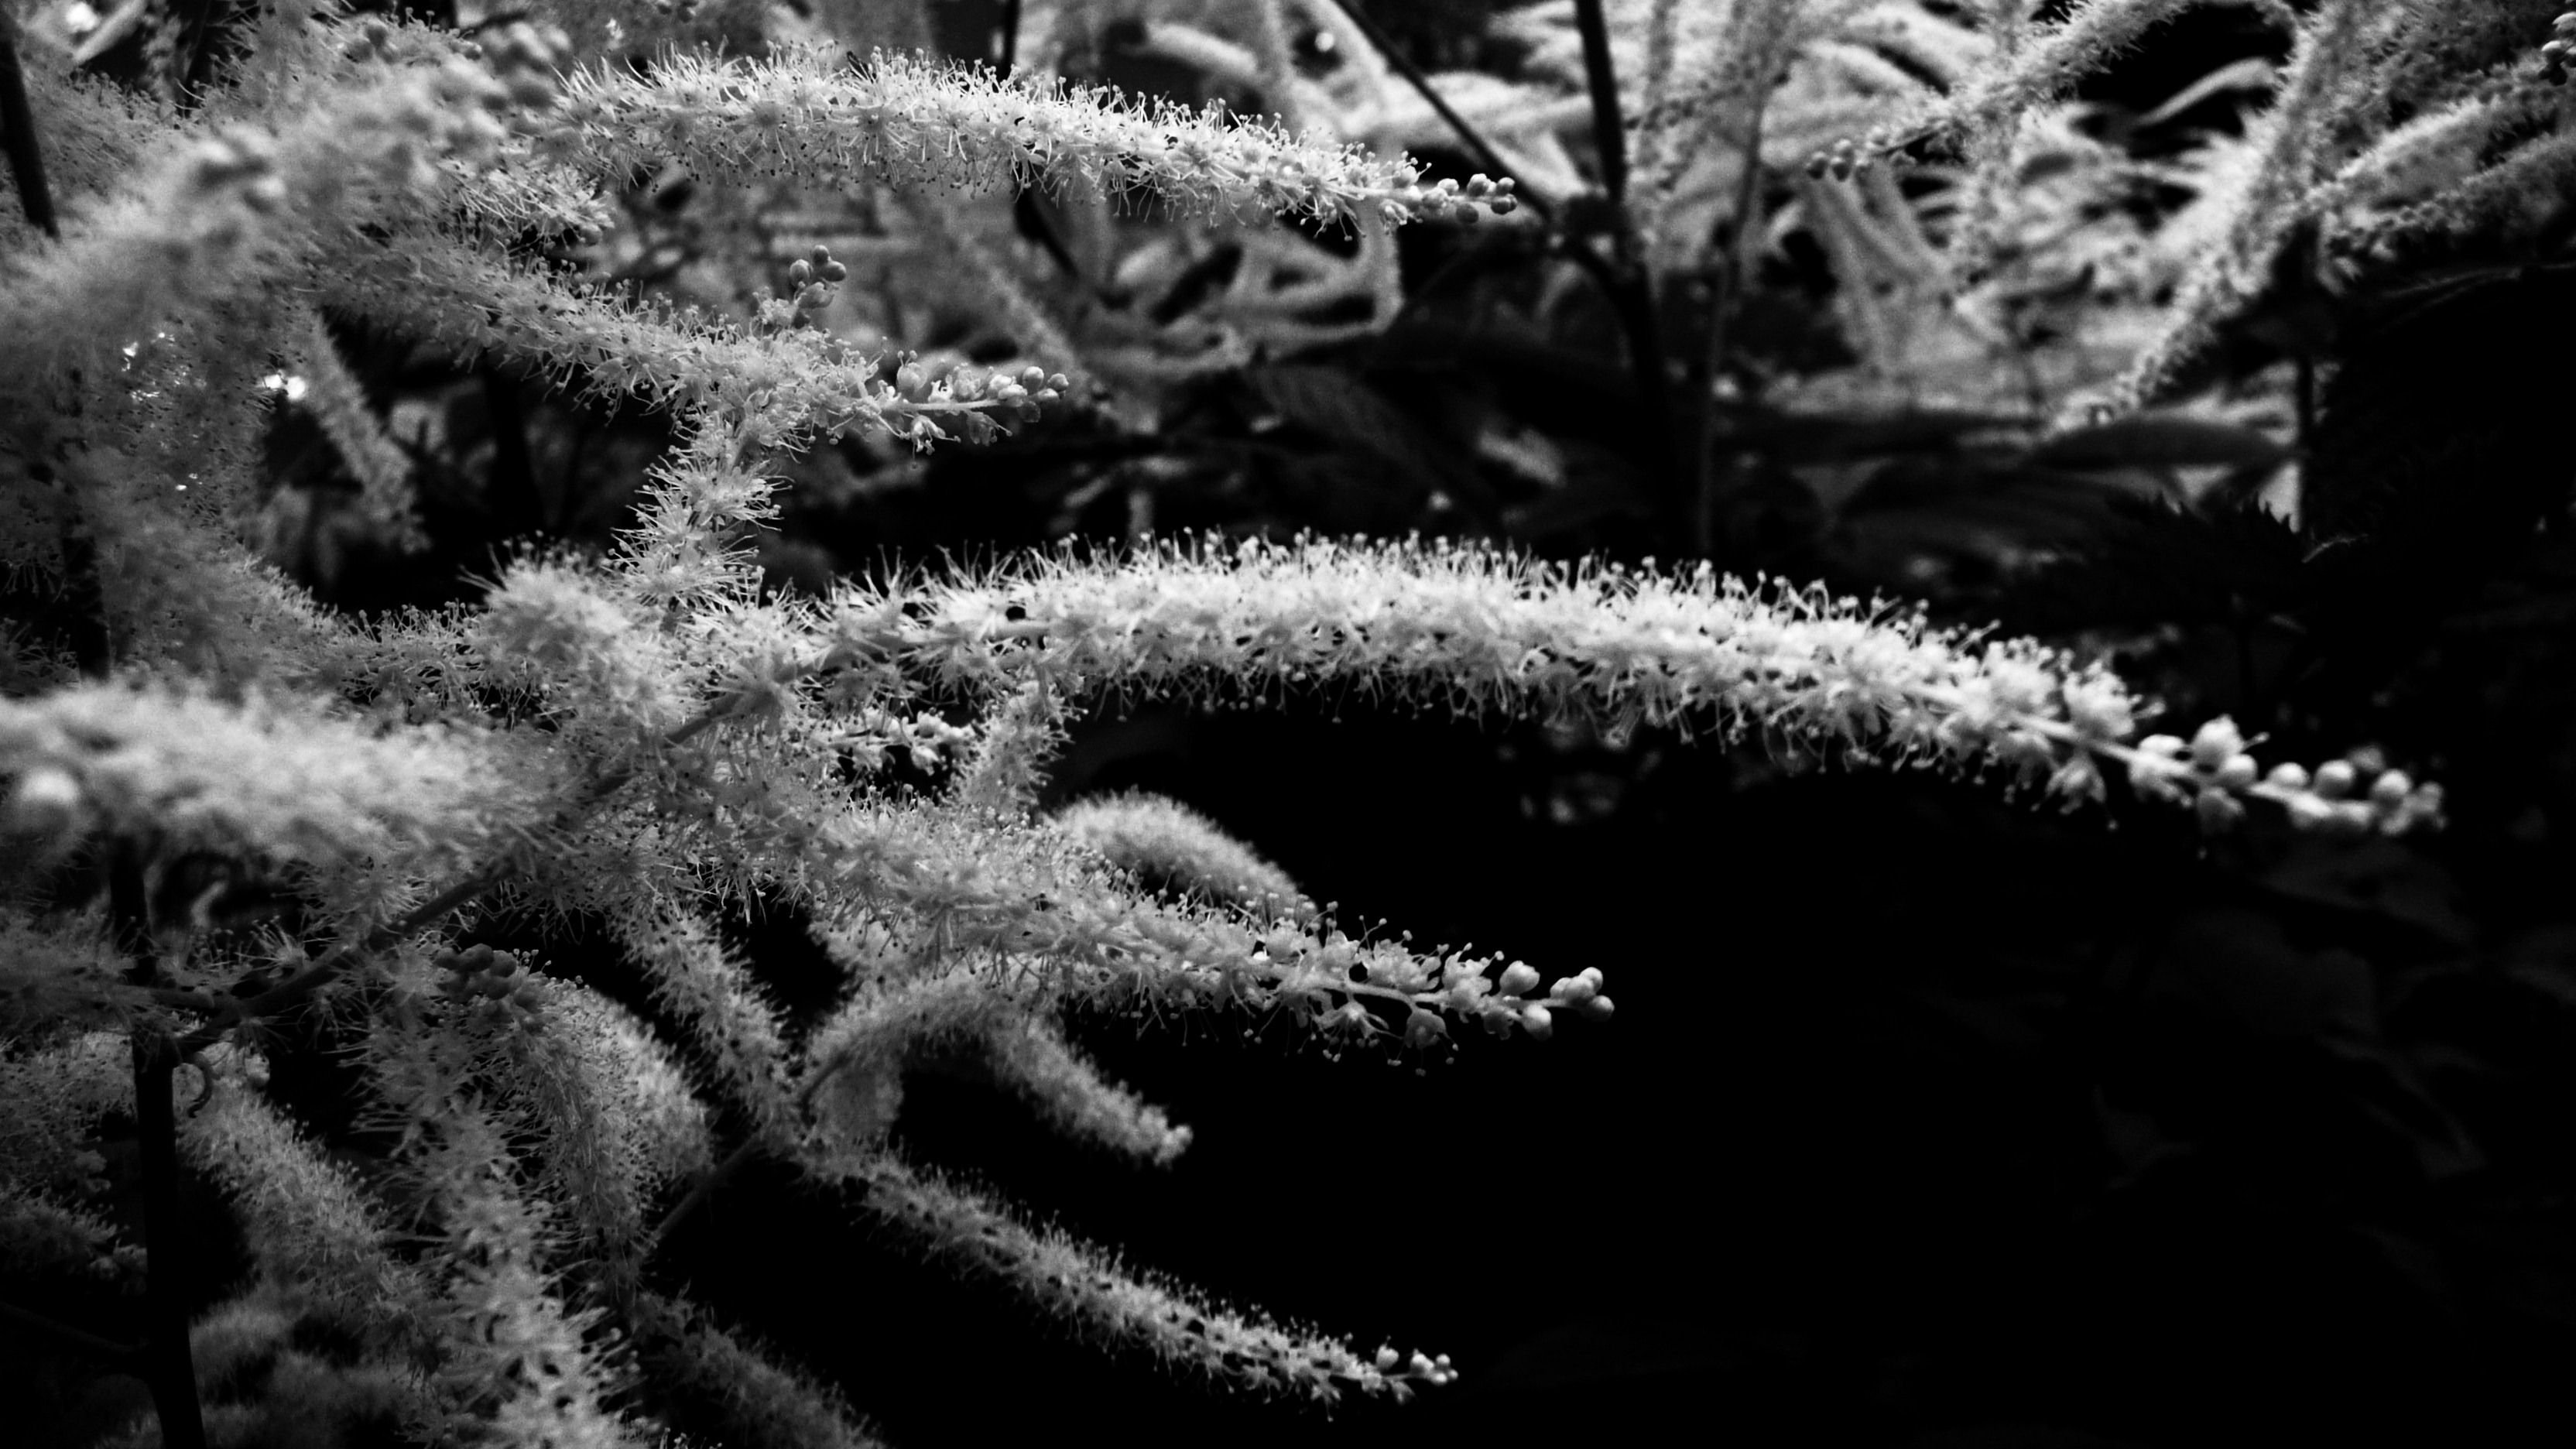
nature, branch, blossom, black and white, plant, photography, flower, bloom, frost, floral, darkness, monochrome, flora, close up, macro photography, inflorescence, monochrome photography